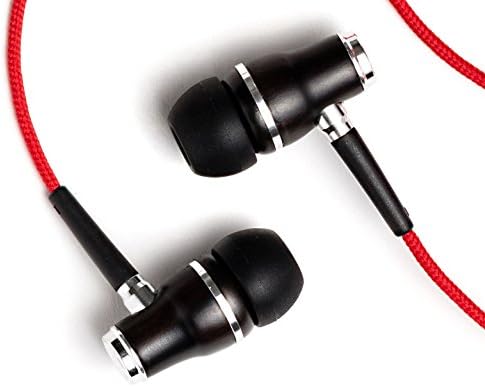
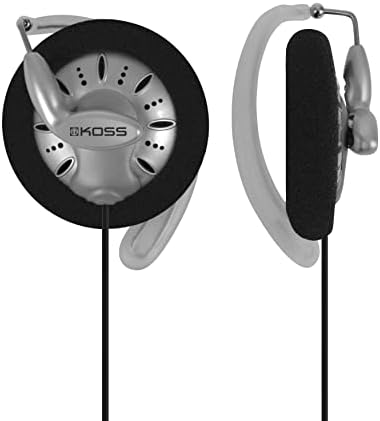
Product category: headphones
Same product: no